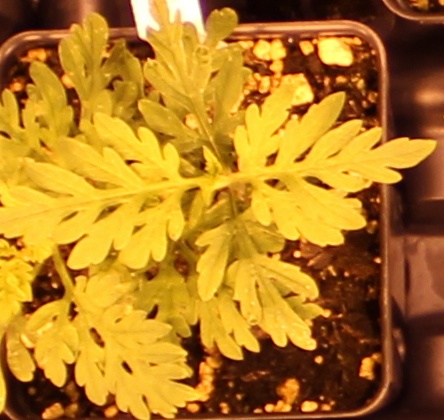
Label: Ragweed